The Holocaust in Bulgarian-occupied Greece

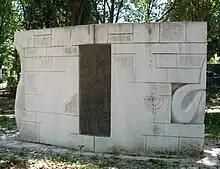
Holocaust memorial in Komotini

On 4 May 1943, the Jews in the German-occupied strip along the Turkish border, who lived in Didymoteicho (740 Jews), Orestiada (197 Jews), and Soufli (32 Jews), were rounded up and deported to Auschwitz concentration camp via Baron Hirsch ghetto in Salonica. Marco Nahon, a Jewish doctor from Didymoteicho, was the author of the first published Holocaust memoir. He and his son were two of the twenty Jews from that town and Orestiada who survived to return after the war.